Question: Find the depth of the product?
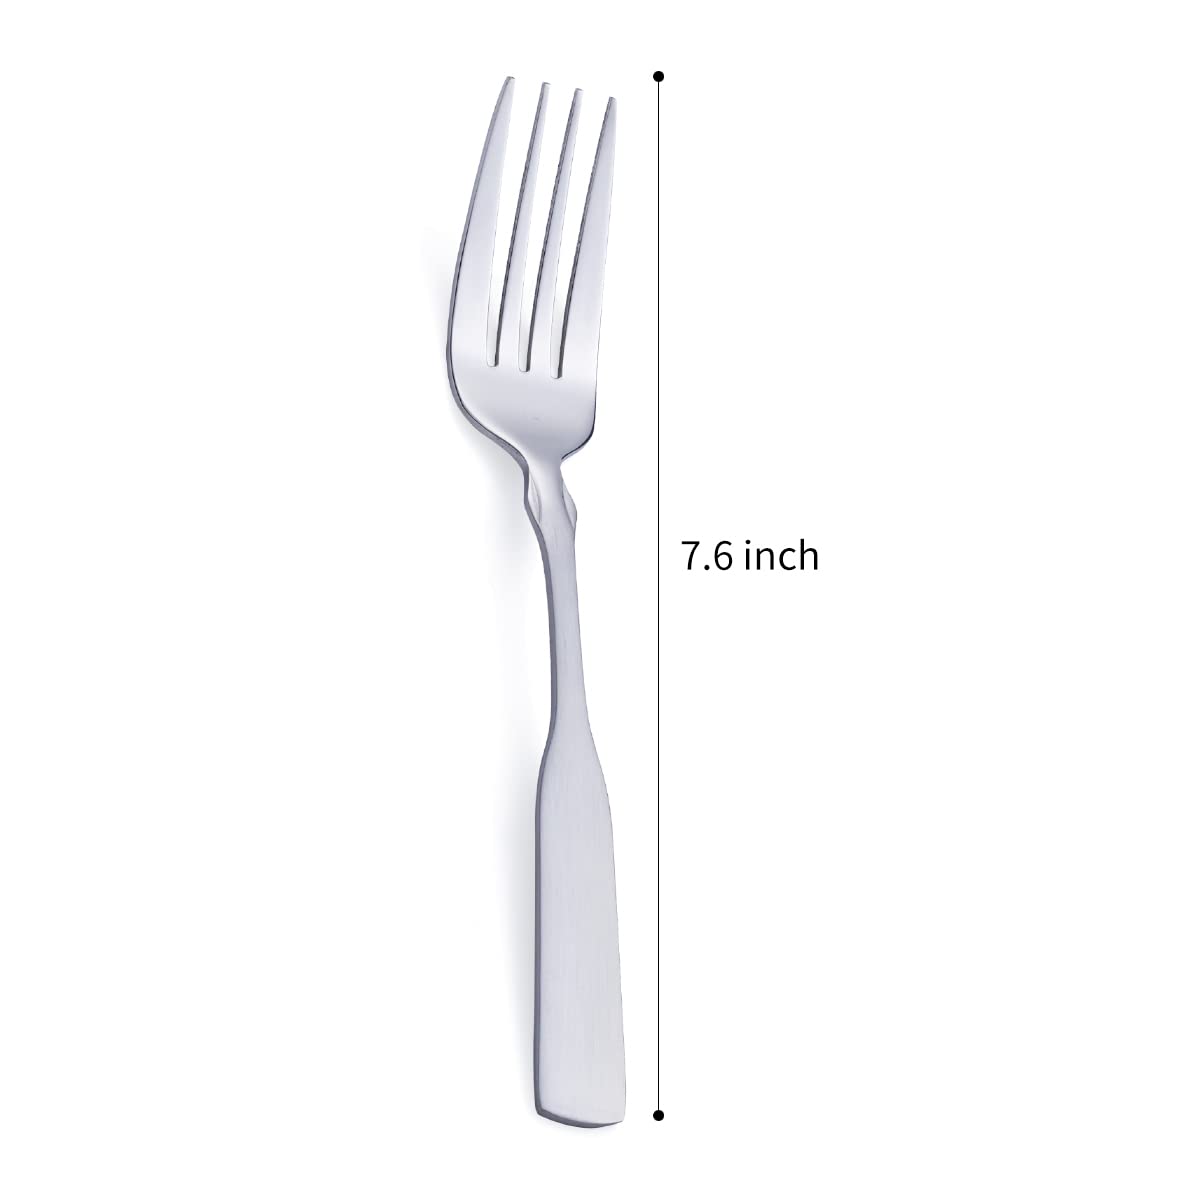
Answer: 7.6 inch